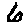
Label: 6